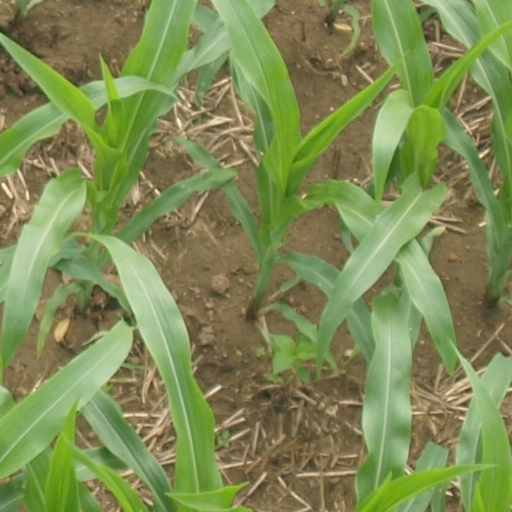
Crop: maize; corn